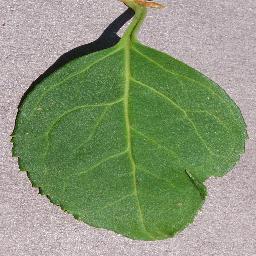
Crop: cherry
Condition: (including_sour)_healthy